Isambard Kingdom Brunel Standing Before the Launching Chains of the Great Eastern

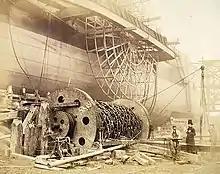
Brunel standing near a chain drum with the "Great Eastern" in the background

Isambard Kingdom Brunel was a British engineer who constructed a number of innovative civil and railway engineering projects and, in 1845, the SS "Great Britain", at that time the largest ship ever built. In 1853 he began construction of the SS "Great Eastern", six times the tonnage of any vessel built before and a statement of Britain's maritime supremacy. The project was one of Brunel's last and most challenging. With the vessel measuring in length and in weight, it proved difficult to launch. Beginning in November 1857, it took three months to launch, sideways down an inclined timber ramp.